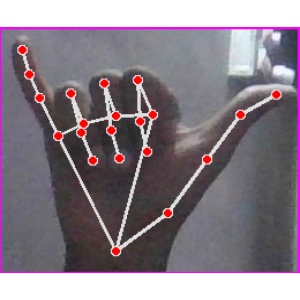
अक्षर: य